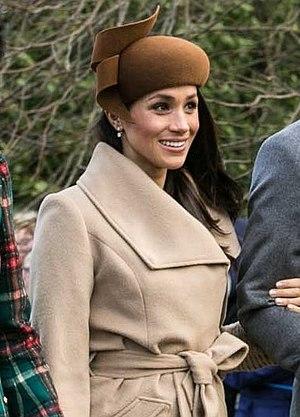
Duc de Sussex est un titre de noblesse de la pairie du Royaume-Uni associé à la région du Sussex. Il a été créé à deux reprises pour un membre de la famille royale britannique.